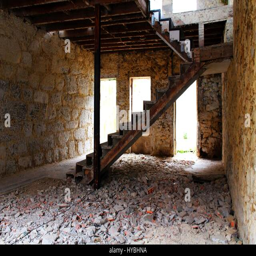
the stairs of an abandoned and ruined house in the centre